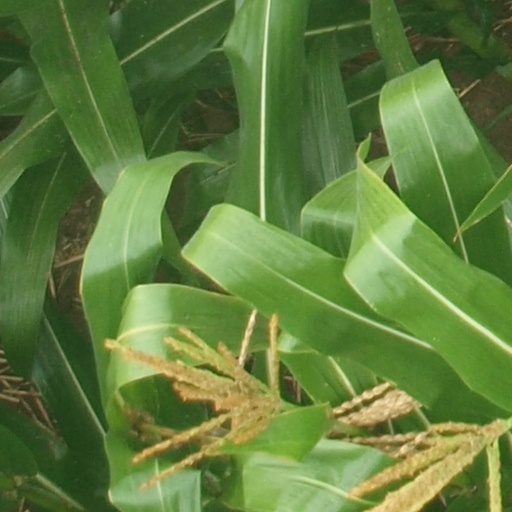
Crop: maize; corn